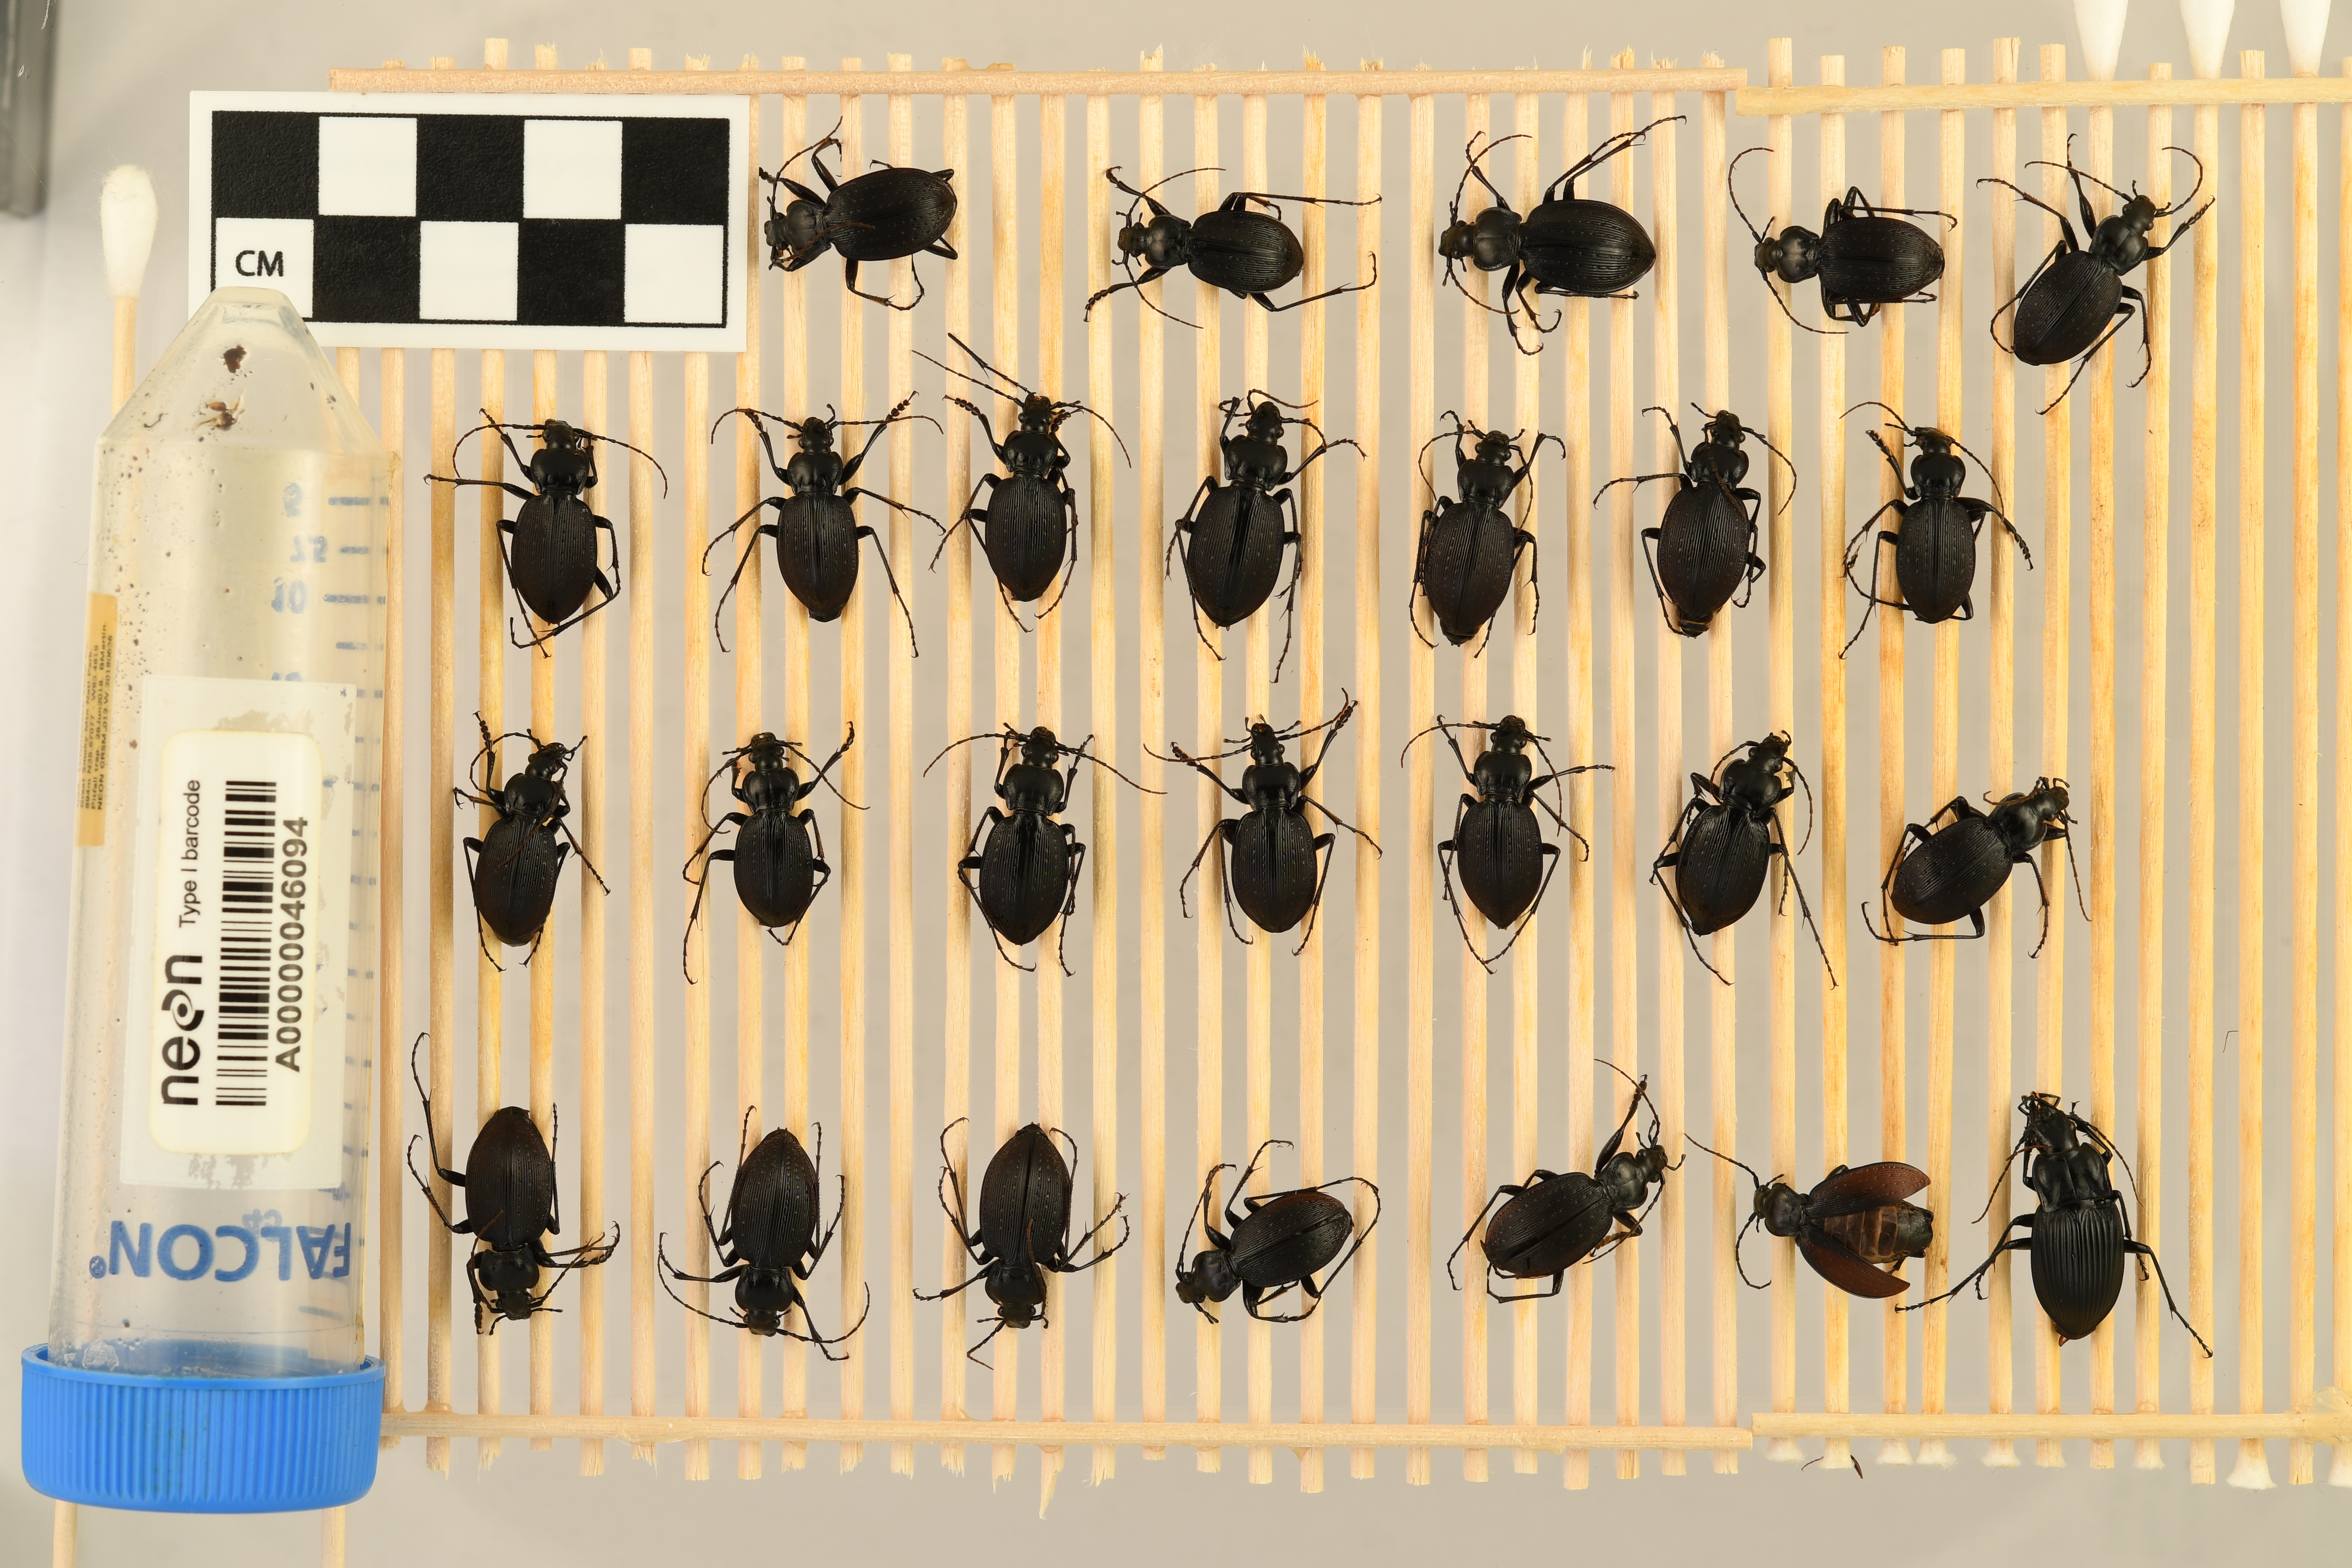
Carabus goryi — Great Smoky Mountains National Park NEON, plot GRSM_012. Beetle 1, ElytraLength: 1.338 cm (lying flat: Yes)

Carabus goryi — Great Smoky Mountains National Park NEON, plot GRSM_012. Beetle 1, ElytraWidth: 0.6299 cm (lying flat: Yes)

Carabus goryi — Great Smoky Mountains National Park NEON, plot GRSM_012. Beetle 2, ElytraLength: 1.169 cm (lying flat: Yes)

Carabus goryi — Great Smoky Mountains National Park NEON, plot GRSM_012. Beetle 2, ElytraWidth: 0.564 cm (lying flat: Yes)

Carabus goryi — Great Smoky Mountains National Park NEON, plot GRSM_012. Beetle 3, ElytraLength: 1.346 cm (lying flat: Yes)

Carabus goryi — Great Smoky Mountains National Park NEON, plot GRSM_012. Beetle 3, ElytraWidth: 0.6565 cm (lying flat: Yes)

Carabus goryi — Great Smoky Mountains National Park NEON, plot GRSM_012. Beetle 4, ElytraLength: 1.266 cm (lying flat: Yes)

Carabus goryi — Great Smoky Mountains National Park NEON, plot GRSM_012. Beetle 4, ElytraWidth: 0.5998 cm (lying flat: Yes)

Carabus goryi — Great Smoky Mountains National Park NEON, plot GRSM_012. Beetle 5, ElytraLength: 1.28 cm (lying flat: Yes)

Carabus goryi — Great Smoky Mountains National Park NEON, plot GRSM_012. Beetle 5, ElytraWidth: 0.6011 cm (lying flat: Yes)

Carabus goryi — Great Smoky Mountains National Park NEON, plot GRSM_012. Beetle 6, ElytraLength: 1.306 cm (lying flat: Yes)

Carabus goryi — Great Smoky Mountains National Park NEON, plot GRSM_012. Beetle 6, ElytraWidth: 0.5987 cm (lying flat: Yes)

Carabus goryi — Great Smoky Mountains National Park NEON, plot GRSM_012. Beetle 7, ElytraLength: 1.212 cm (lying flat: Yes)

Carabus goryi — Great Smoky Mountains National Park NEON, plot GRSM_012. Beetle 7, ElytraWidth: 0.625 cm (lying flat: Yes)

Carabus goryi — Great Smoky Mountains National Park NEON, plot GRSM_012. Beetle 8, ElytraLength: 1.209 cm (lying flat: Yes)

Carabus goryi — Great Smoky Mountains National Park NEON, plot GRSM_012. Beetle 8, ElytraWidth: 0.5835 cm (lying flat: Yes)

Carabus goryi — Great Smoky Mountains National Park NEON, plot GRSM_012. Beetle 9, ElytraLength: 1.427 cm (lying flat: Yes)

Carabus goryi — Great Smoky Mountains National Park NEON, plot GRSM_012. Beetle 9, ElytraWidth: 0.6538 cm (lying flat: Yes)

Carabus goryi — Great Smoky Mountains National Park NEON, plot GRSM_012. Beetle 10, ElytraLength: 1.332 cm (lying flat: Yes)

Carabus goryi — Great Smoky Mountains National Park NEON, plot GRSM_012. Beetle 10, ElytraWidth: 0.6238 cm (lying flat: Yes)

Carabus goryi — Great Smoky Mountains National Park NEON, plot GRSM_012. Beetle 11, ElytraLength: 1.352 cm (lying flat: Yes)

Carabus goryi — Great Smoky Mountains National Park NEON, plot GRSM_012. Beetle 11, ElytraWidth: 0.5938 cm (lying flat: Yes)

Carabus goryi — Great Smoky Mountains National Park NEON, plot GRSM_012. Beetle 12, ElytraLength: 1.264 cm (lying flat: Yes)

Carabus goryi — Great Smoky Mountains National Park NEON, plot GRSM_012. Beetle 12, ElytraWidth: 0.5557 cm (lying flat: Yes)

Carabus goryi — Great Smoky Mountains National Park NEON, plot GRSM_012. Beetle 13, ElytraLength: 1.222 cm (lying flat: No)

Carabus goryi — Great Smoky Mountains National Park NEON, plot GRSM_012. Beetle 13, ElytraWidth: 0.5966 cm (lying flat: No)

Carabus goryi — Great Smoky Mountains National Park NEON, plot GRSM_012. Beetle 14, ElytraLength: 1.167 cm (lying flat: Yes)

Carabus goryi — Great Smoky Mountains National Park NEON, plot GRSM_012. Beetle 14, ElytraWidth: 0.5556 cm (lying flat: Yes)

Carabus goryi — Great Smoky Mountains National Park NEON, plot GRSM_012. Beetle 15, ElytraLength: 1.353 cm (lying flat: Yes)

Carabus goryi — Great Smoky Mountains National Park NEON, plot GRSM_012. Beetle 15, ElytraWidth: 0.6168 cm (lying flat: Yes)

Carabus goryi — Great Smoky Mountains National Park NEON, plot GRSM_012. Beetle 16, ElytraLength: 1.265 cm (lying flat: Yes)

Carabus goryi — Great Smoky Mountains National Park NEON, plot GRSM_012. Beetle 16, ElytraWidth: 0.6111 cm (lying flat: Yes)

Carabus goryi — Great Smoky Mountains National Park NEON, plot GRSM_012. Beetle 17, ElytraLength: 1.265 cm (lying flat: Yes)

Carabus goryi — Great Smoky Mountains National Park NEON, plot GRSM_012. Beetle 17, ElytraWidth: 0.6111 cm (lying flat: Yes)

Carabus goryi — Great Smoky Mountains National Park NEON, plot GRSM_012. Beetle 18, ElytraLength: 1.261 cm (lying flat: Yes)

Carabus goryi — Great Smoky Mountains National Park NEON, plot GRSM_012. Beetle 18, ElytraWidth: 0.6281 cm (lying flat: Yes)

Carabus goryi — Great Smoky Mountains National Park NEON, plot GRSM_012. Beetle 19, ElytraLength: 1.264 cm (lying flat: No)

Carabus goryi — Great Smoky Mountains National Park NEON, plot GRSM_012. Beetle 19, ElytraWidth: 0.651 cm (lying flat: No)

Carabus goryi — Great Smoky Mountains National Park NEON, plot GRSM_012. Beetle 20, ElytraLength: 1.292 cm (lying flat: Yes)

Carabus goryi — Great Smoky Mountains National Park NEON, plot GRSM_012. Beetle 20, ElytraWidth: 0.6806 cm (lying flat: Yes)

Carabus goryi — Great Smoky Mountains National Park NEON, plot GRSM_012. Beetle 21, ElytraLength: 1.361 cm (lying flat: Yes)

Carabus goryi — Great Smoky Mountains National Park NEON, plot GRSM_012. Beetle 21, ElytraWidth: 0.6305 cm (lying flat: Yes)

Carabus goryi — Great Smoky Mountains National Park NEON, plot GRSM_012. Beetle 22, ElytraLength: 1.318 cm (lying flat: Yes)

Carabus goryi — Great Smoky Mountains National Park NEON, plot GRSM_012. Beetle 22, ElytraWidth: 0.6737 cm (lying flat: Yes)

Carabus goryi — Great Smoky Mountains National Park NEON, plot GRSM_012. Beetle 23, ElytraLength: 1.255 cm (lying flat: No)

Carabus goryi — Great Smoky Mountains National Park NEON, plot GRSM_012. Beetle 23, ElytraWidth: 0.5404 cm (lying flat: No)

Carabus goryi — Great Smoky Mountains National Park NEON, plot GRSM_012. Beetle 24, ElytraLength: 1.315 cm (lying flat: No)

Carabus goryi — Great Smoky Mountains National Park NEON, plot GRSM_012. Beetle 24, ElytraWidth: 0.6169 cm (lying flat: No)

Carabus goryi — Great Smoky Mountains National Park NEON, plot GRSM_012. Beetle 25, ElytraLength: 1.284 cm (lying flat: No)

Carabus goryi — Great Smoky Mountains National Park NEON, plot GRSM_012. Beetle 25, ElytraWidth: 0.491 cm (lying flat: No)

Carabus goryi — Great Smoky Mountains National Park NEON, plot GRSM_012. Beetle 26, ElytraLength: 1.292 cm (lying flat: No)

Carabus goryi — Great Smoky Mountains National Park NEON, plot GRSM_012. Beetle 26, ElytraWidth: 0.8344 cm (lying flat: No)

Carabus goryi — Great Smoky Mountains National Park NEON, plot GRSM_012. Beetle 1, ElytraLength: 1.255 cm (lying flat: Yes)

Carabus goryi — Great Smoky Mountains National Park NEON, plot GRSM_012. Beetle 1, ElytraWidth: 0.5965 cm (lying flat: Yes)

Carabus goryi — Great Smoky Mountains National Park NEON, plot GRSM_012. Beetle 2, ElytraLength: 1.113 cm (lying flat: Yes)

Carabus goryi — Great Smoky Mountains National Park NEON, plot GRSM_012. Beetle 2, ElytraWidth: 0.5198 cm (lying flat: Yes)

Carabus goryi — Great Smoky Mountains National Park NEON, plot GRSM_012. Beetle 3, ElytraLength: 1.28 cm (lying flat: Yes)

Carabus goryi — Great Smoky Mountains National Park NEON, plot GRSM_012. Beetle 3, ElytraWidth: 0.5835 cm (lying flat: Yes)

Carabus goryi — Great Smoky Mountains National Park NEON, plot GRSM_012. Beetle 4, ElytraLength: 1.176 cm (lying flat: Yes)

Carabus goryi — Great Smoky Mountains National Park NEON, plot GRSM_012. Beetle 4, ElytraWidth: 0.5542 cm (lying flat: Yes)

Carabus goryi — Great Smoky Mountains National Park NEON, plot GRSM_012. Beetle 5, ElytraLength: 1.189 cm (lying flat: Yes)

Carabus goryi — Great Smoky Mountains National Park NEON, plot GRSM_012. Beetle 5, ElytraWidth: 0.5514 cm (lying flat: Yes)

Carabus goryi — Great Smoky Mountains National Park NEON, plot GRSM_012. Beetle 6, ElytraLength: 1.217 cm (lying flat: Yes)

Carabus goryi — Great Smoky Mountains National Park NEON, plot GRSM_012. Beetle 6, ElytraWidth: 0.5285 cm (lying flat: Yes)